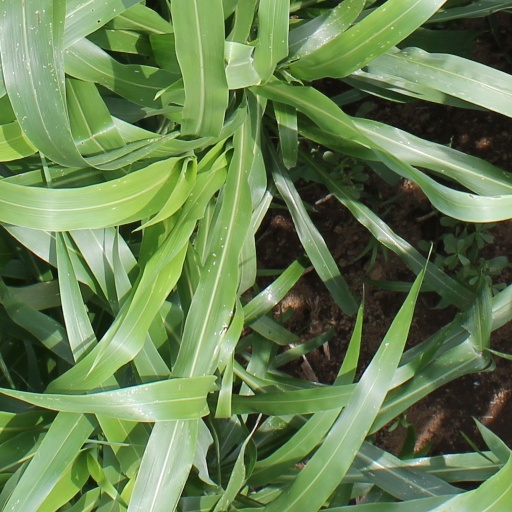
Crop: sorghum